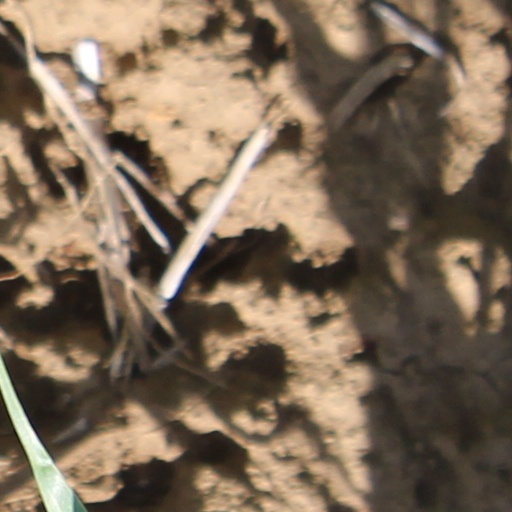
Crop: wheat